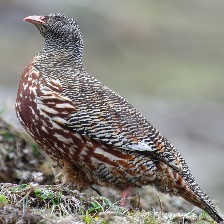
Species: SNOW PARTRIDGE
Scientific name: LERWA LERWA
ImageNet parent category: partridge